Silvana Estrada

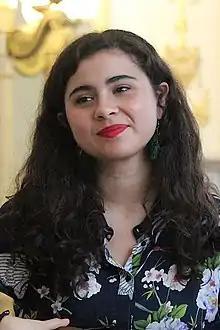
Estrada in 2019

Silvana Estrada (born April 15, 1997) is a Mexican musician and songwriter. She has released three albums, including two with collaboration from musician Charlie Hunter. Additionally, she has worked with artists like Natalia Lafourcade, Caloncho, Alex Cuba, and Guitarricadelafuente, among others.